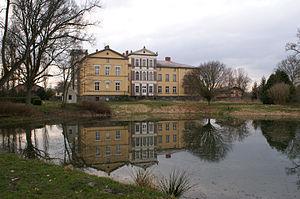
Le château de Gültz est un château allemand, situé à Gültz dans l'arrondissement du Plateau des lacs mecklembourgeois, au nord-est du pays.
Gültz est une commune rurale du Mecklembourg appartenant à l'arrondissement du Plateau des lacs mecklembourgeois.